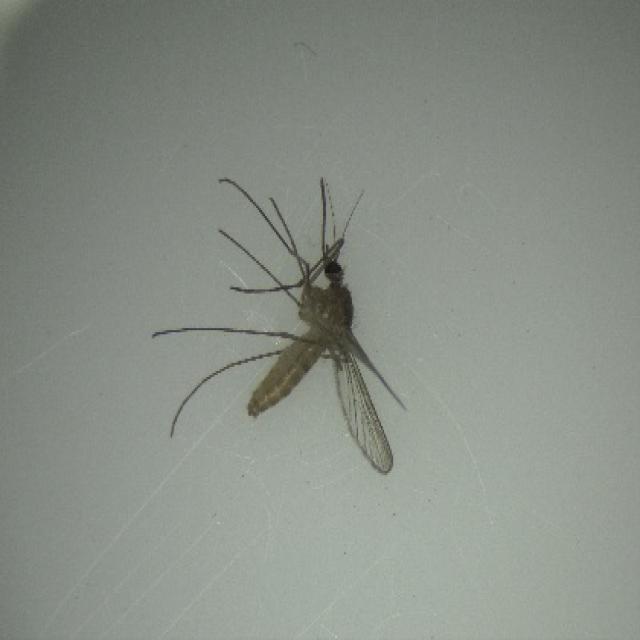
Species: culex_pipiens